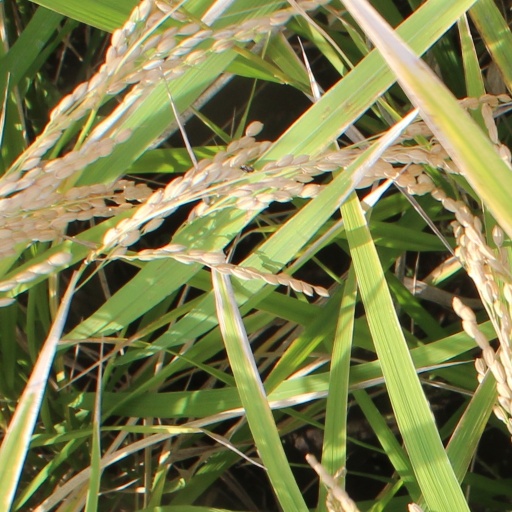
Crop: rice